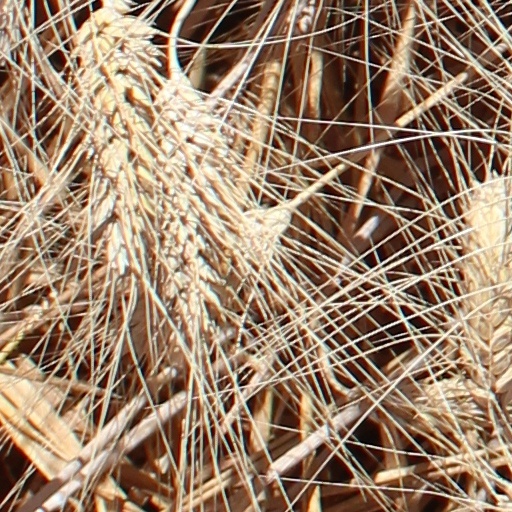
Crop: wheat